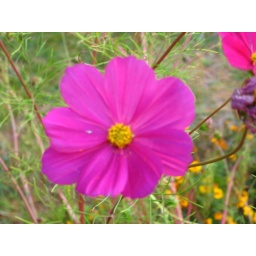
Pink flower photo taken on October 13, 2007 in the morning at Mom's and Step-dad's home in Avoca, Wisconsin.